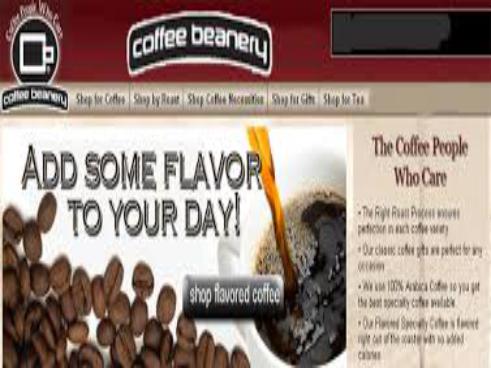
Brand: Coffee Beanery
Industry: Food